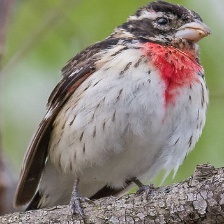
Species: ROSE BREASTED GROSBEAK
Scientific name: PHEUCTICUS LUDOVICIANUS